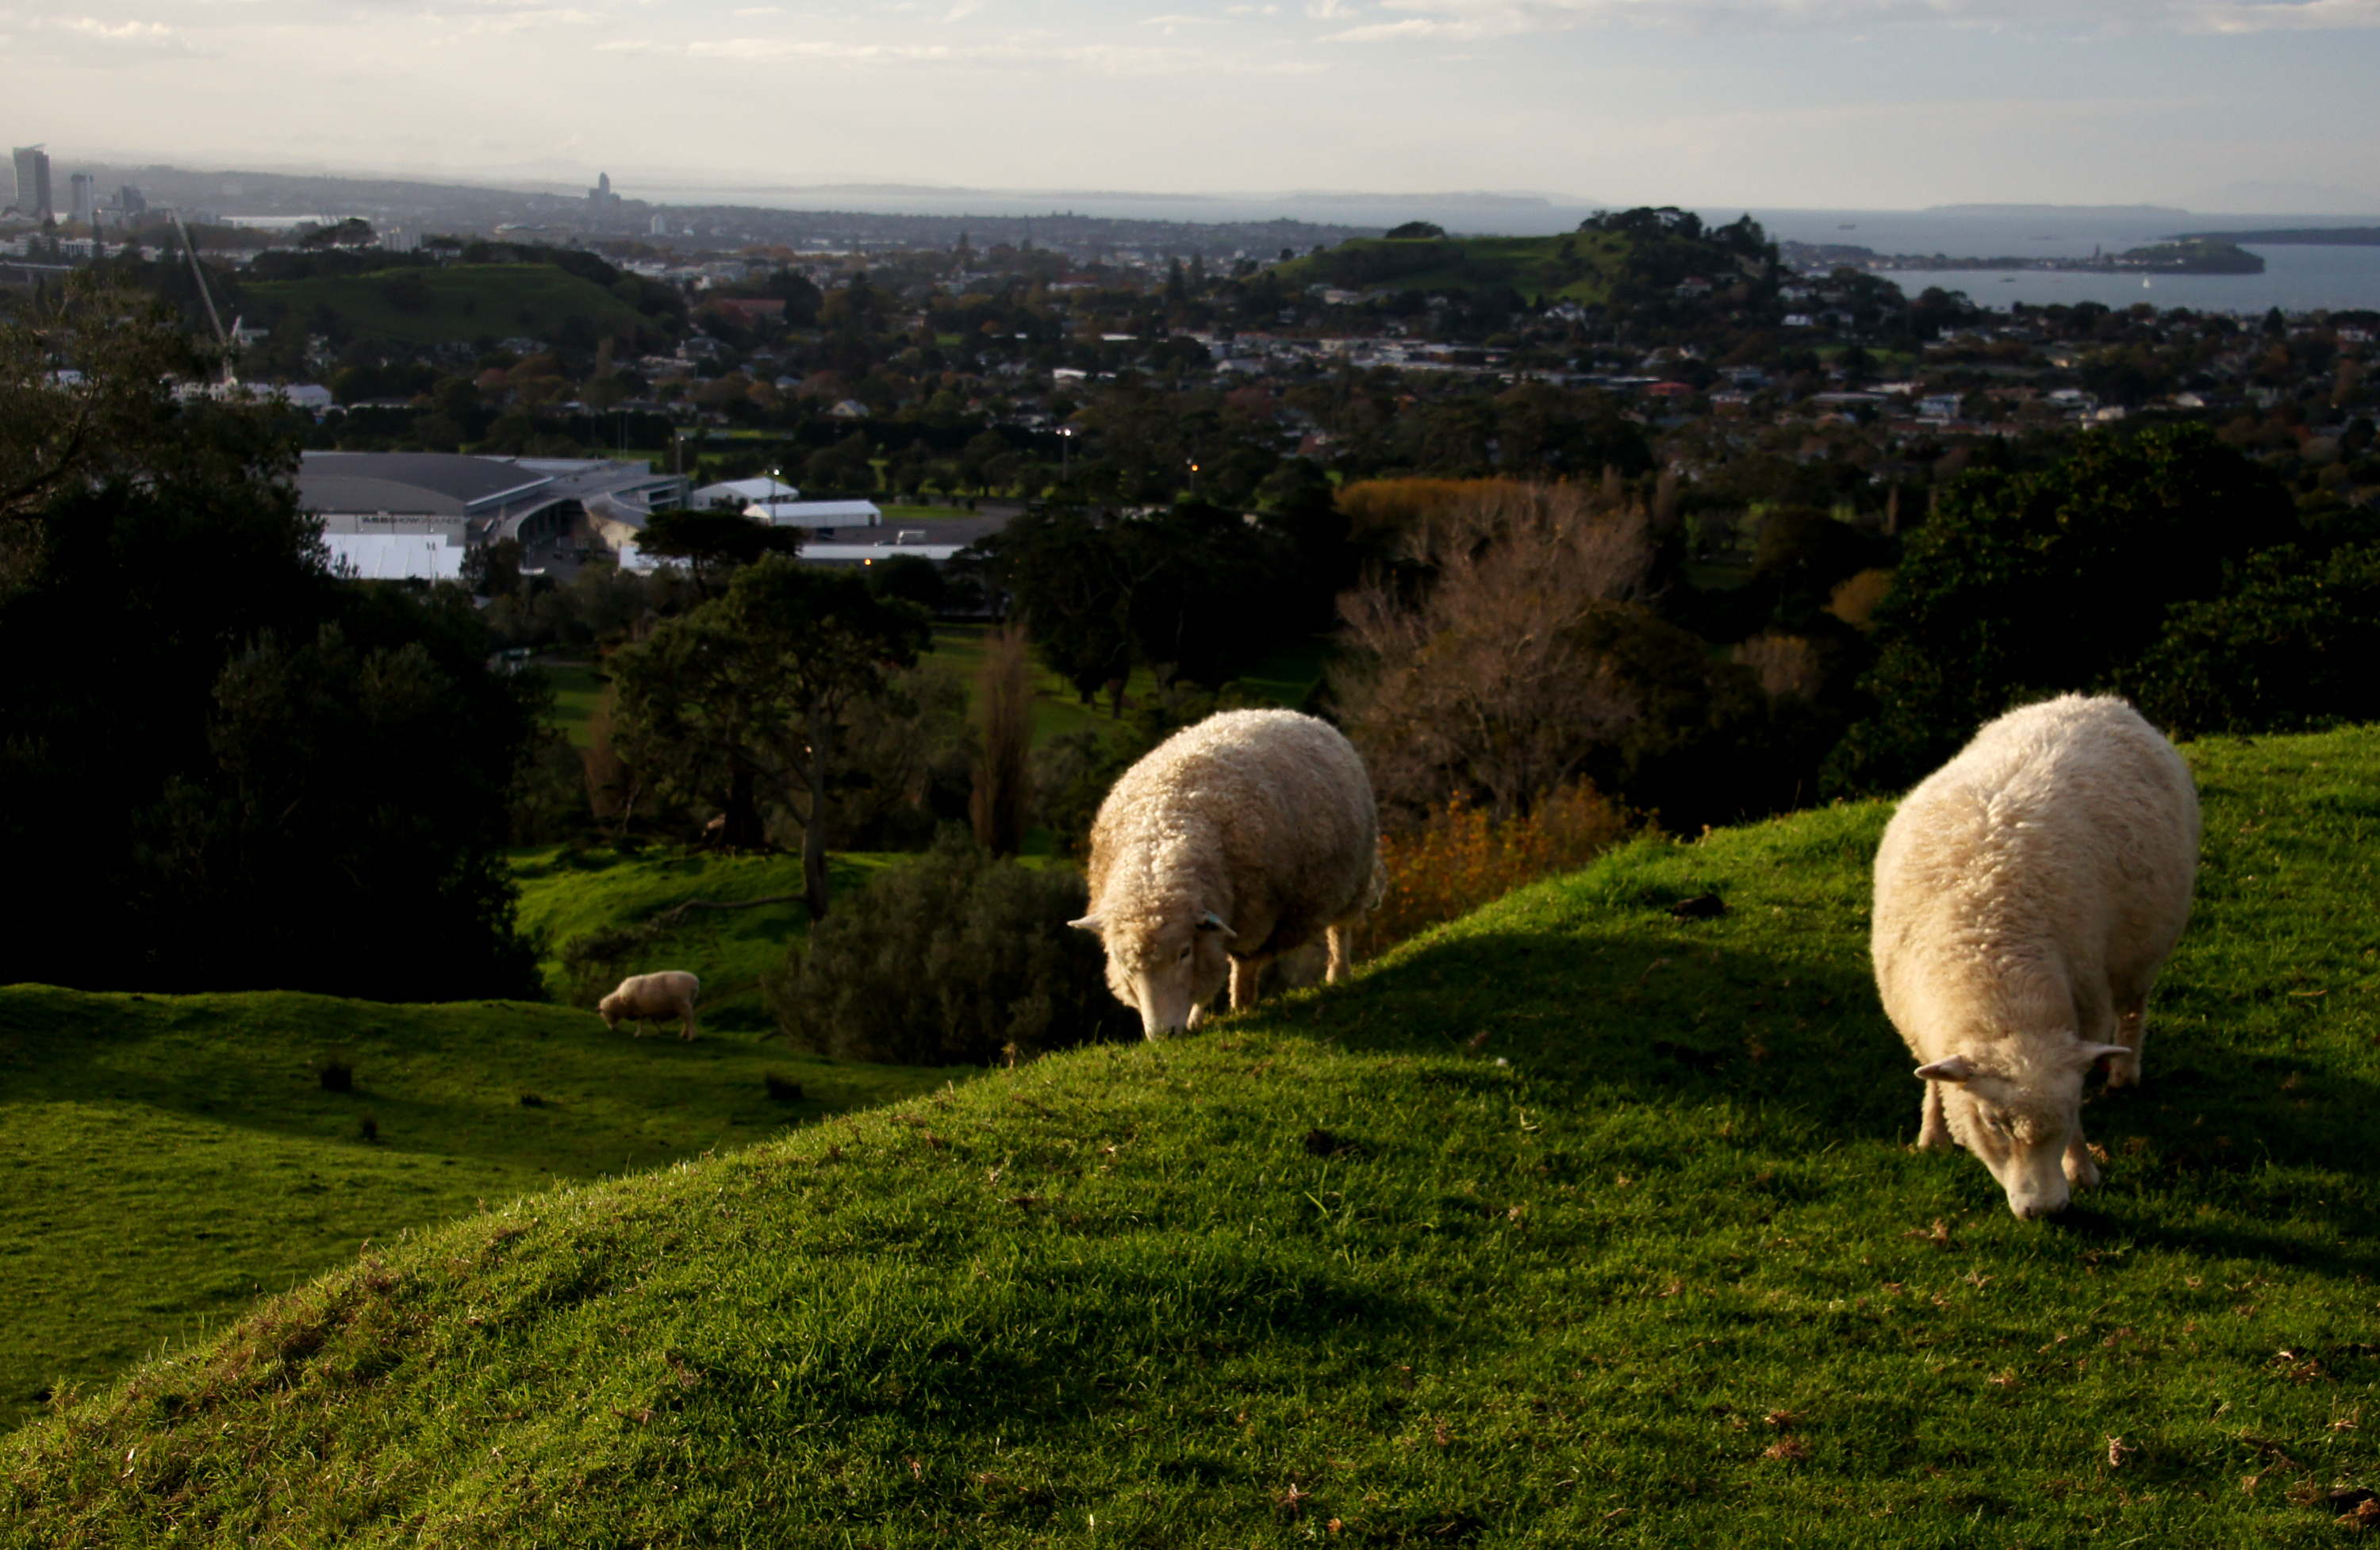
nature, grass, field, farm, meadow, hill, herd, farming, pasture, grazing, sheep, wool, animals, sheeps, rural area